French submarine Émeraude (S604)

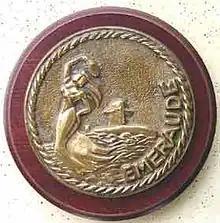
Tampion of "Émeraude"

In June 2009, "Émeraude" was sent to the mid Atlantic to aid in the search for the flight data recorder and cockpit voice recorder from the ill-fated Air France Flight 447.